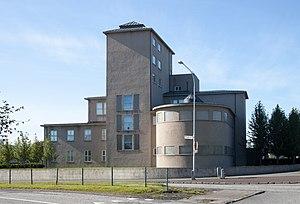
Le musée national d'Islande est un musée situé à Reykjavik qui retrace l'histoire du pays depuis les colonies de Vikings.